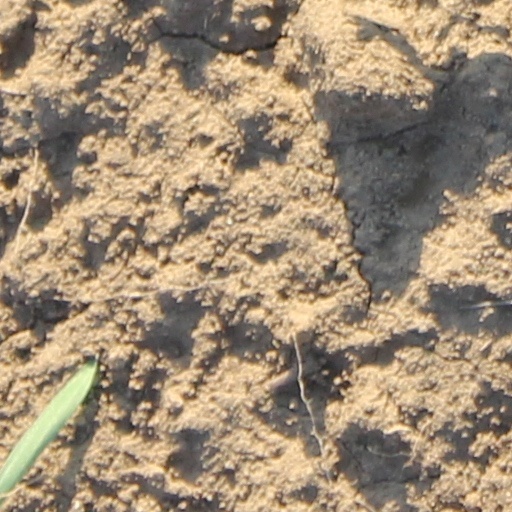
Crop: wheat